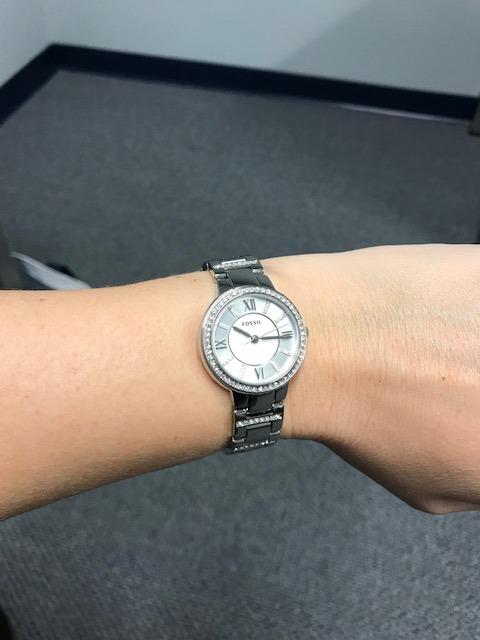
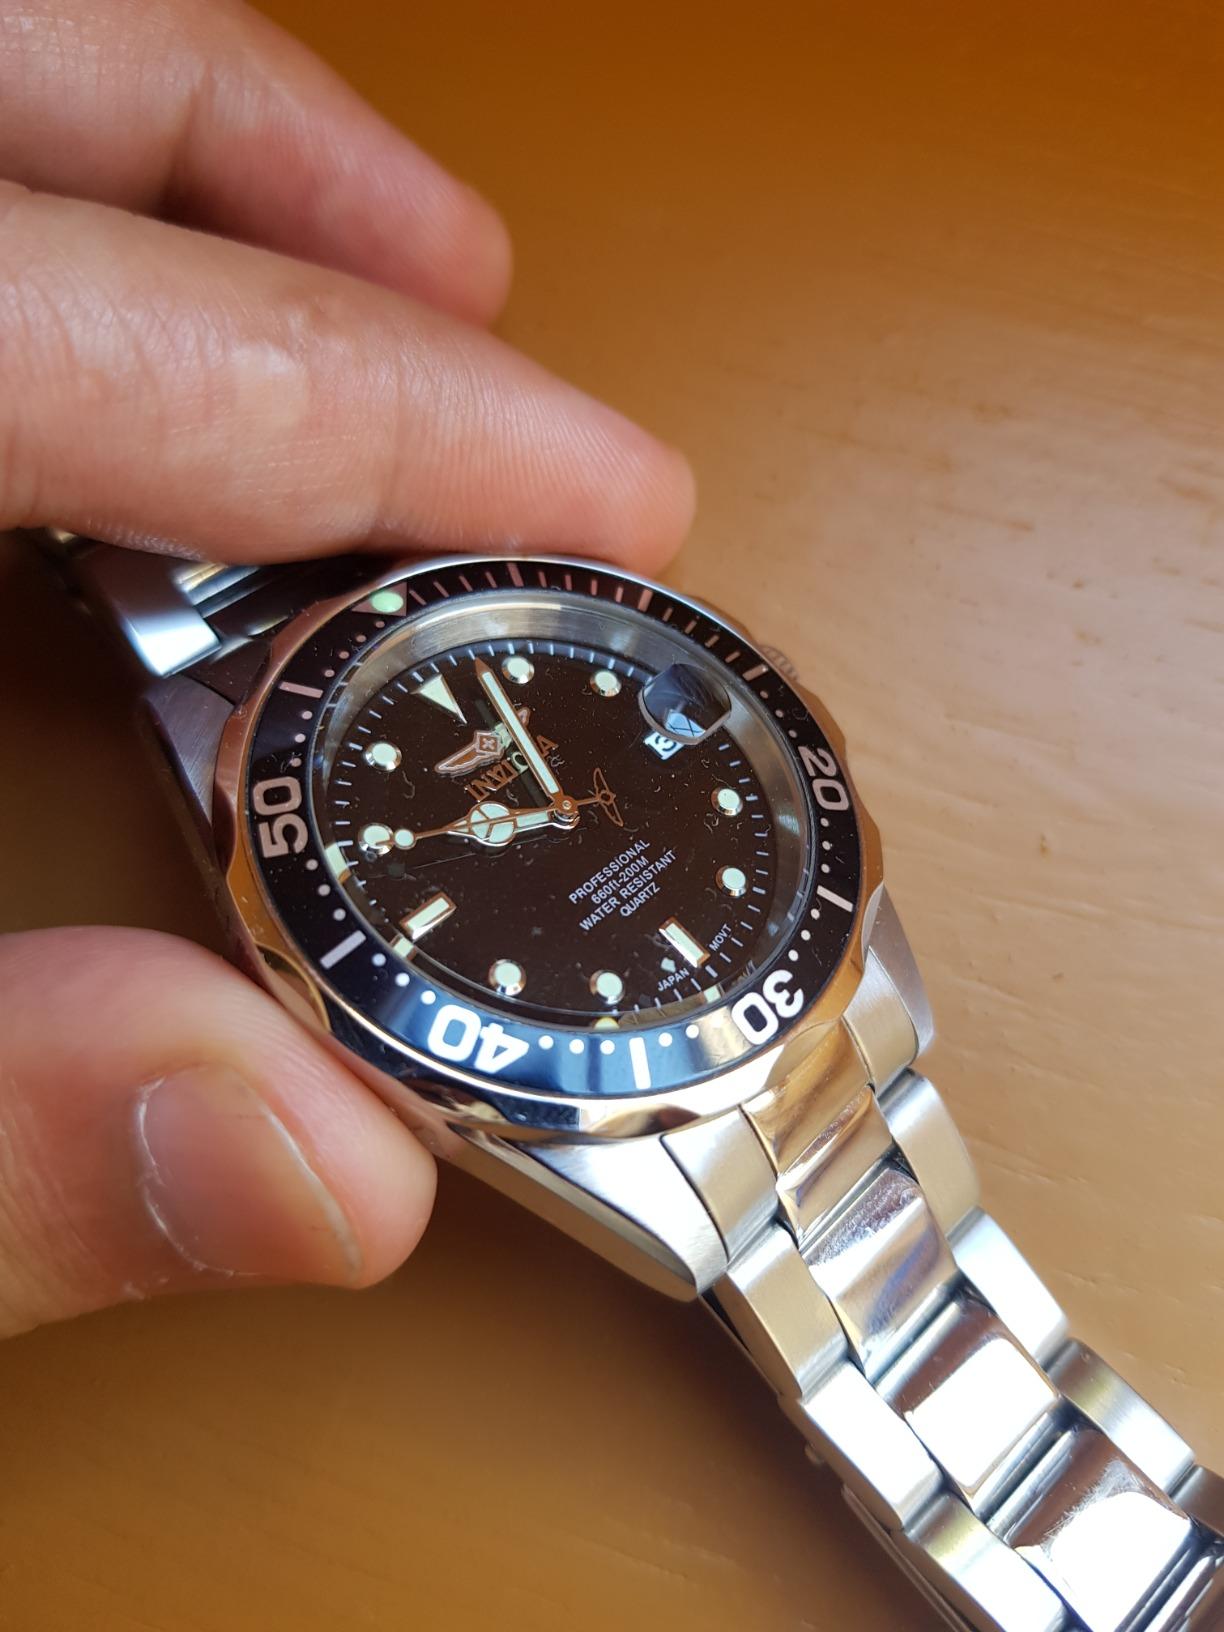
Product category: accessories_watch
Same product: no